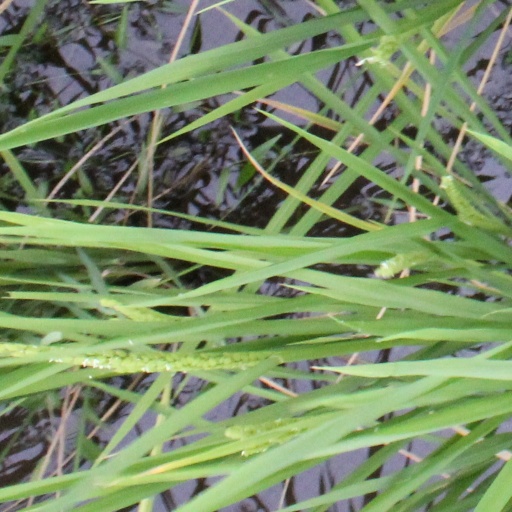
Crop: rice